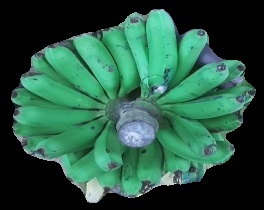
Variety: pachbale
Grade: grade2